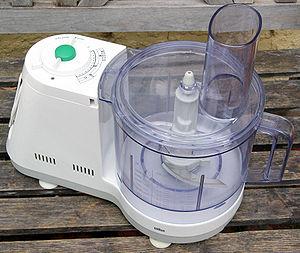
C'est la partie robot de cuisine d'un robot Braun Multisystem K1000.
Un robot de cuisine ou robot ménager ou robot multifonction, parfois abrégé simplement en « robot », est un appareil électrique de cuisine utilisé pour faciliter diverses tâches répétitives dans le processus de préparation des aliments.